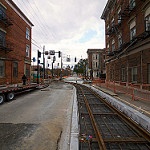
Scene: Outdoor